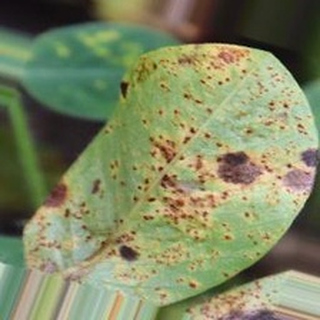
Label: groundnut_rust